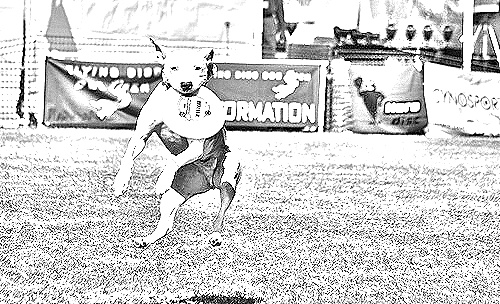
Portrait style: Sketch Portrait